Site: brandenburg
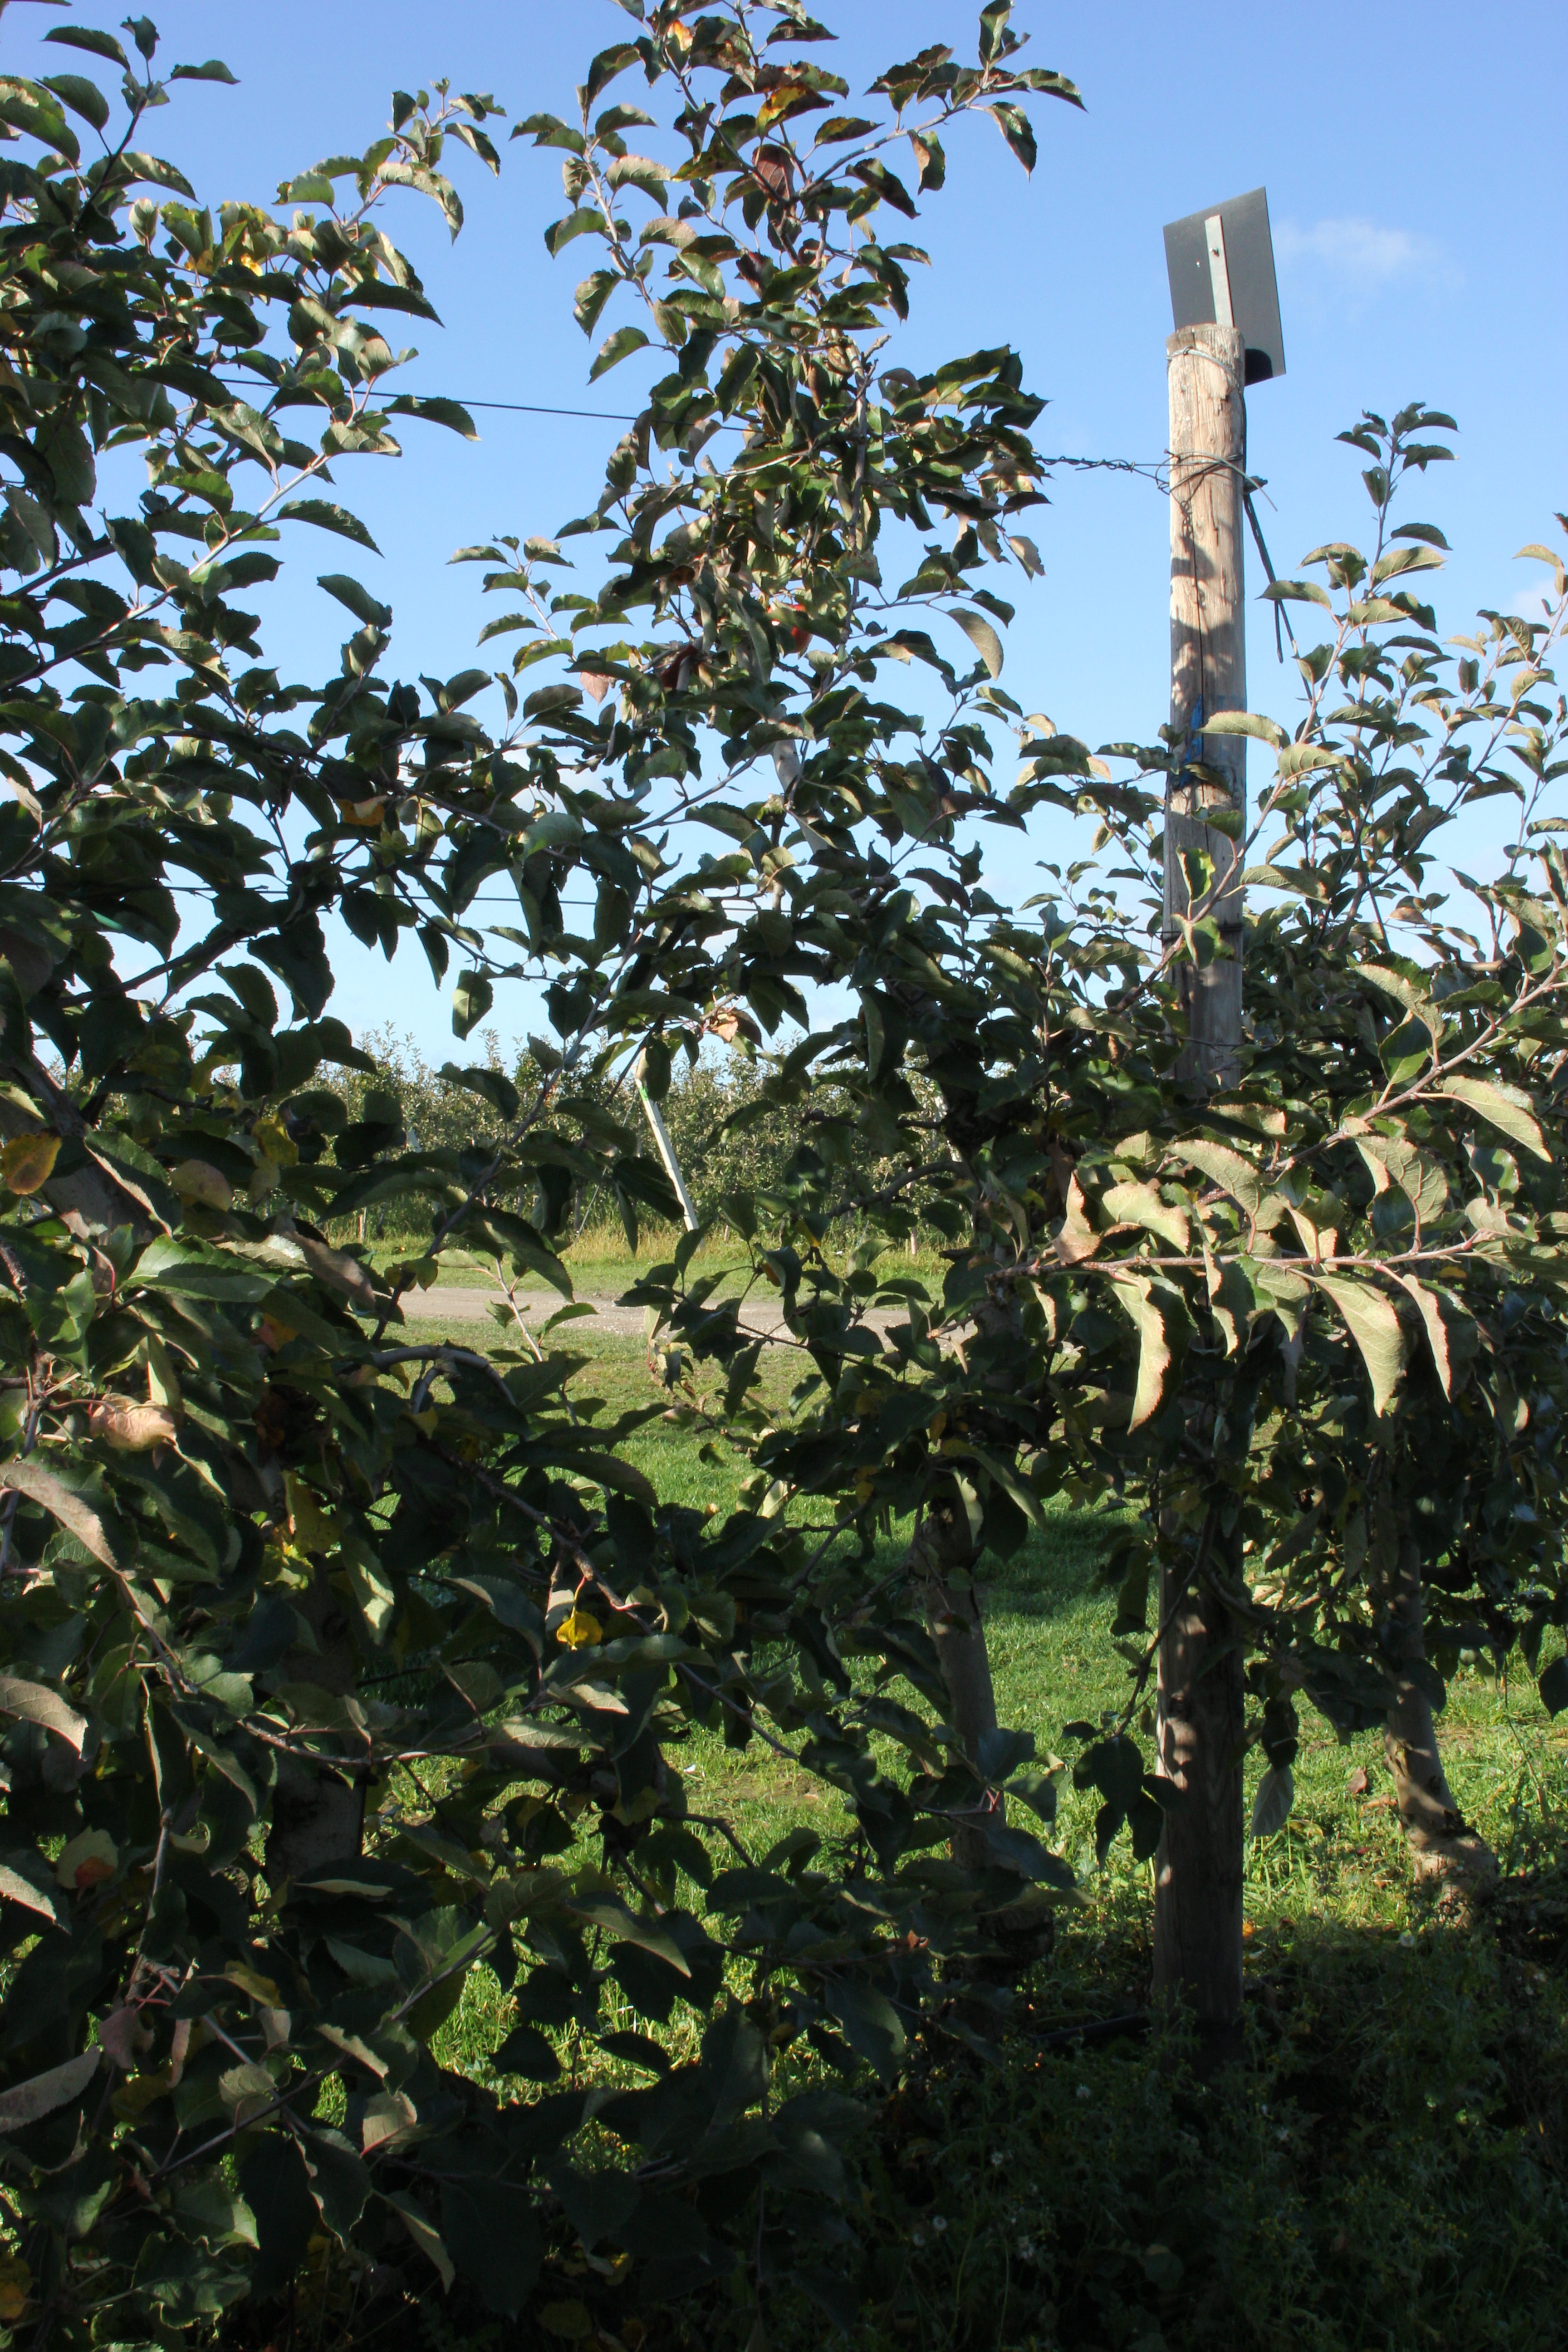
Growth stage (BBCH 91): Senescence, beginning of dormancy